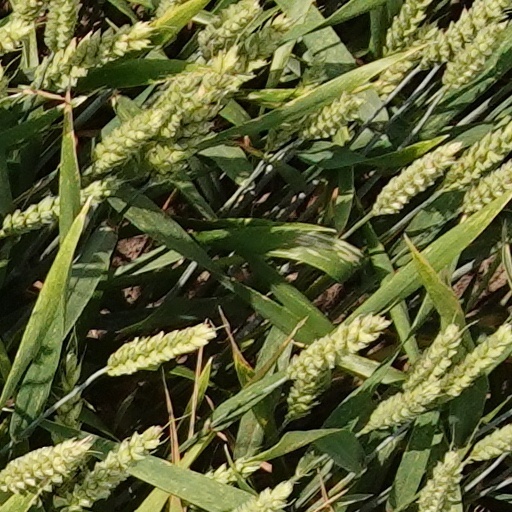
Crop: wheat